Transportation in Omaha

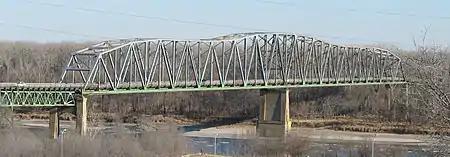
The South Omaha Veterans Memorial Bridge from the Nebraska side.

Wattles was vehemently opposed to unionization, and in 1909 fought strikes in favor of unionization with hired policemen and rampant violence. By 1934 the Amalgamated Association of Street and Electric Railway Employees was organized in Omaha.